Joseph A. Suneg

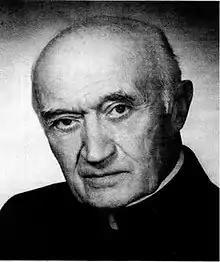
Msgr. Joseph A. Suneg, ca 1973

Joseph Anthony Suneg (11 October 1897 – 21 May 1989) was ordained a priest of the Catholic Church in the United States and later elevated to Domestic Prelate by Pope Pius XII in official recognition of his valuable service to the growth of the Catholic Church in Omaha. He established the landmark 12-acre St. Margaret Mary Church campus in the heart of Omaha adjacent to University of Nebraska at Omaha and Memorial Park (Omaha) on U.S. Route 6 (Dodge Street). His only assignment lasted forty-six years—the entirety of his active priestly career.